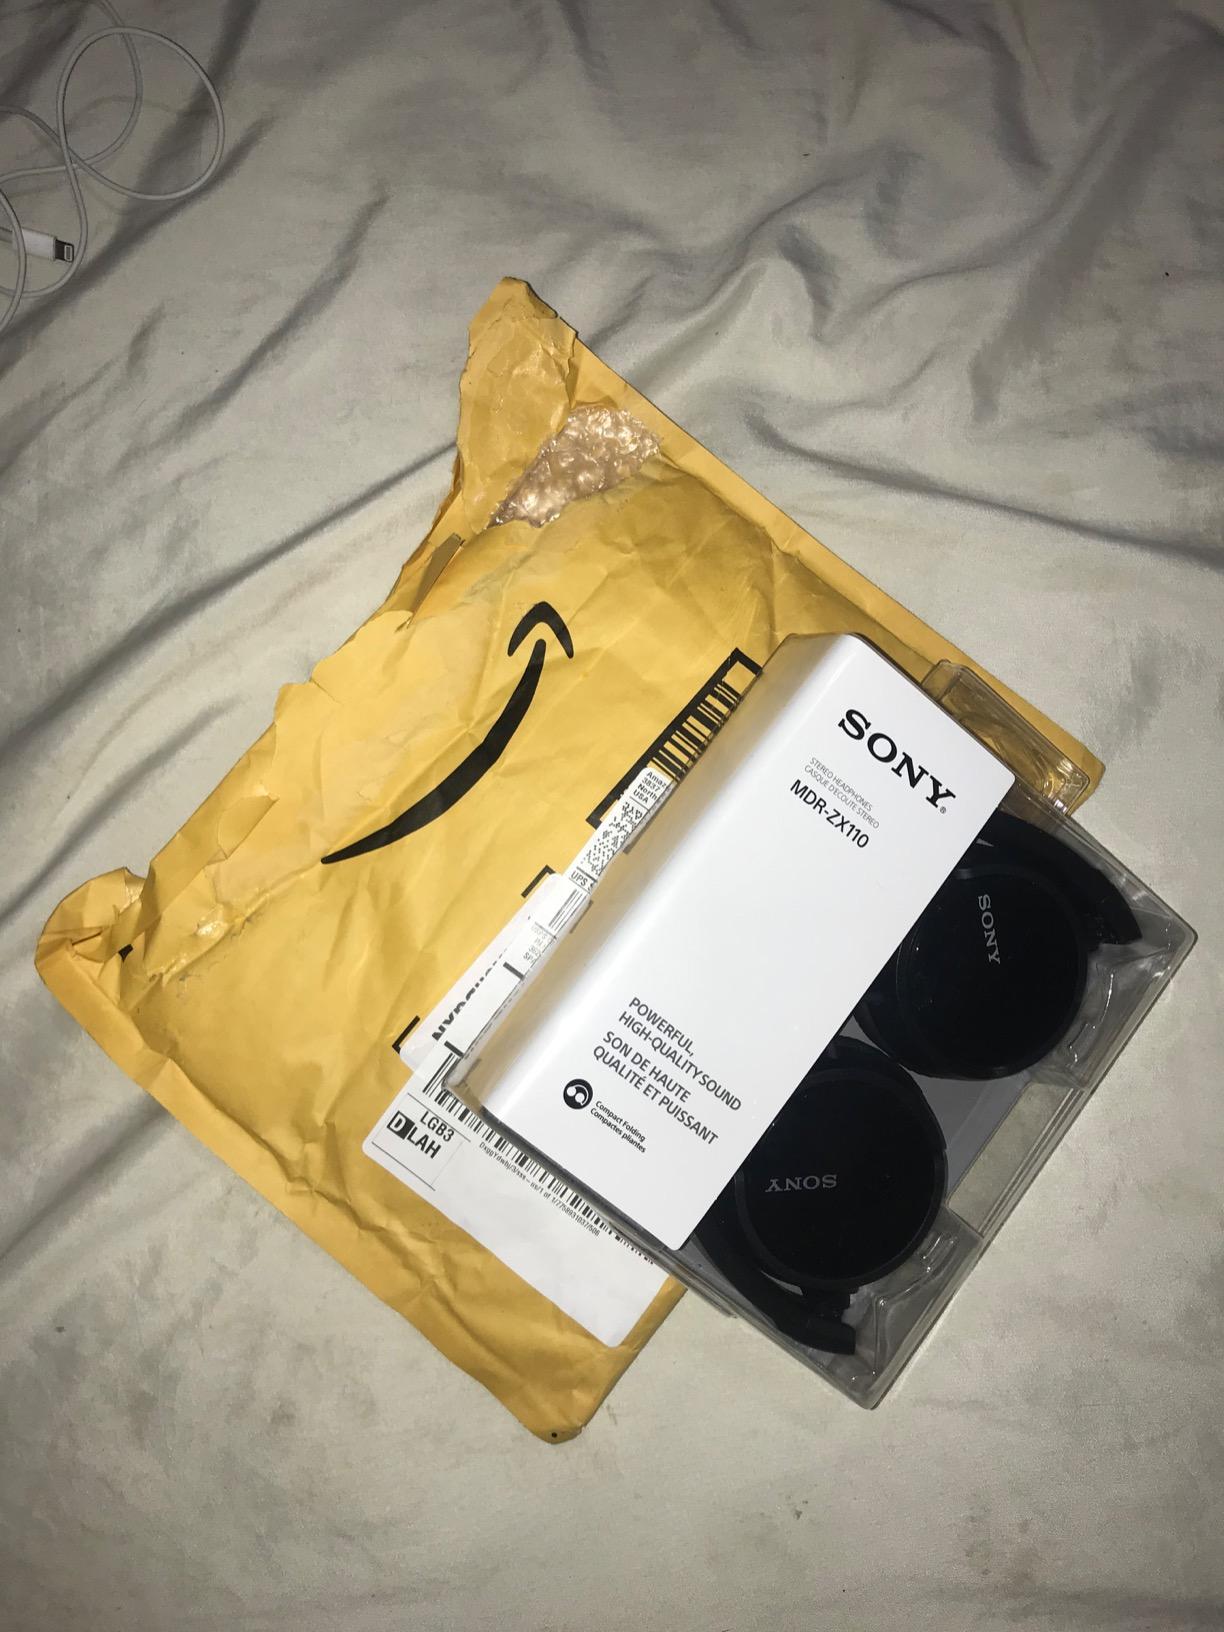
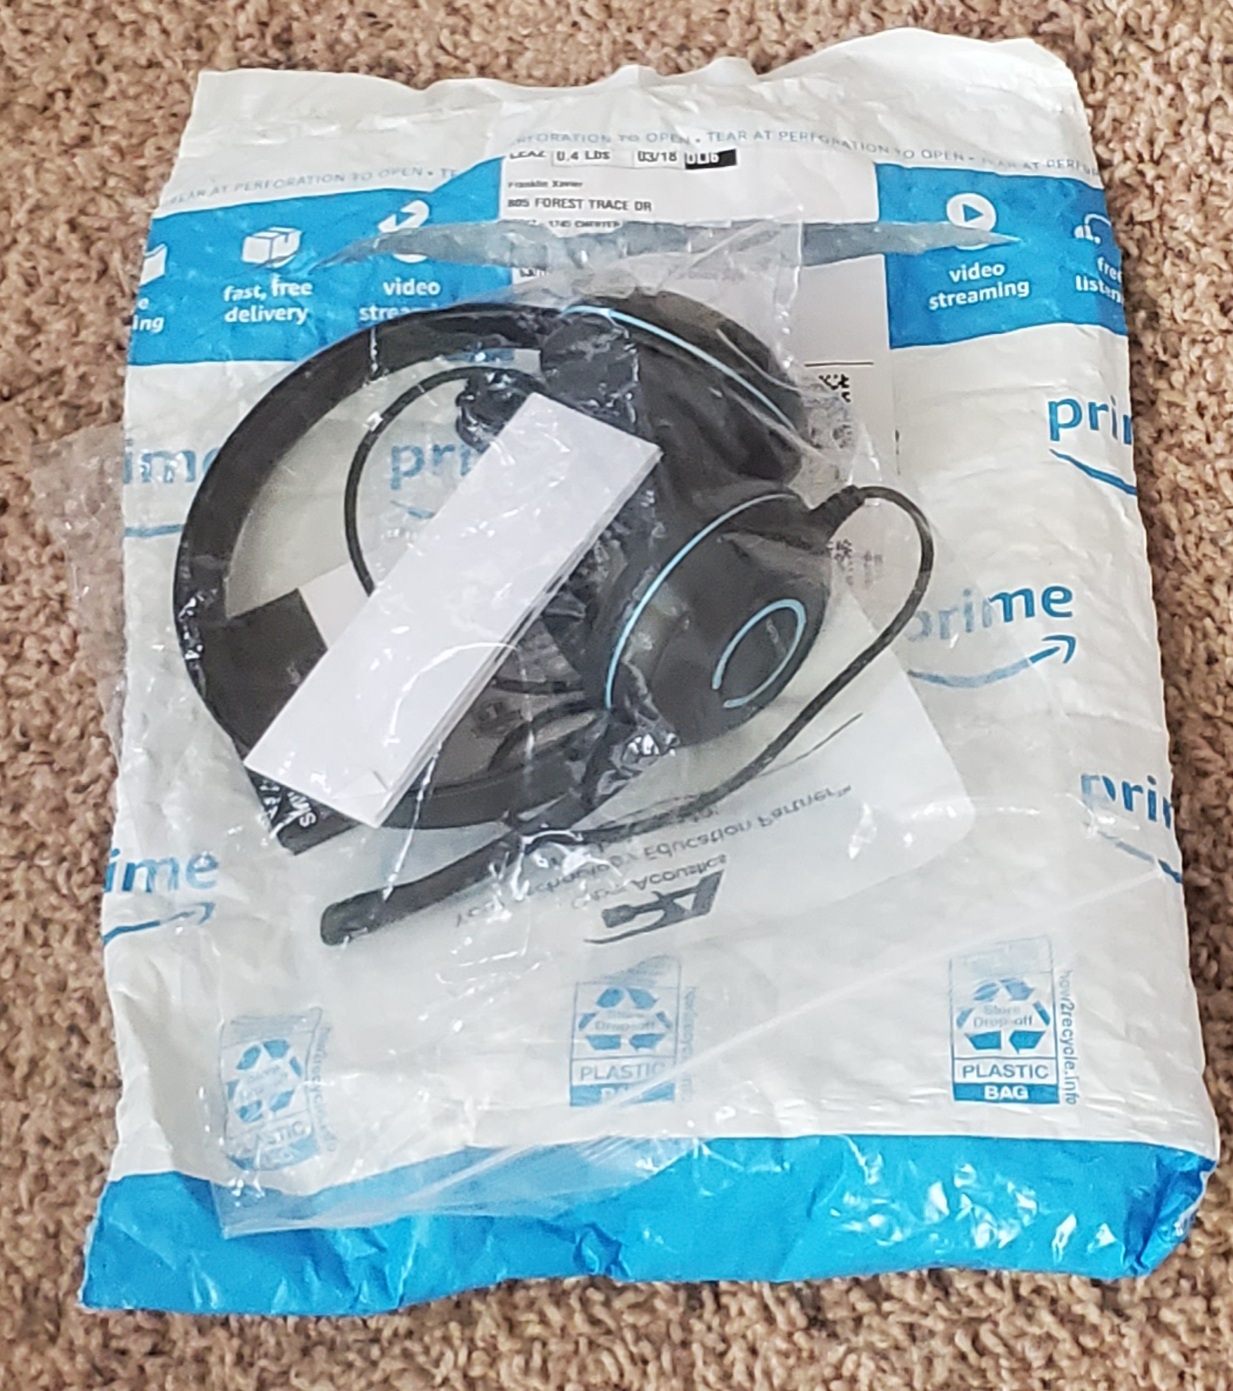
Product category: headphones
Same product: no